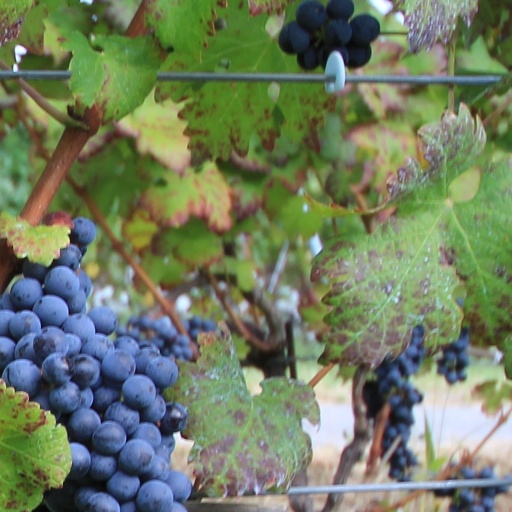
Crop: grape